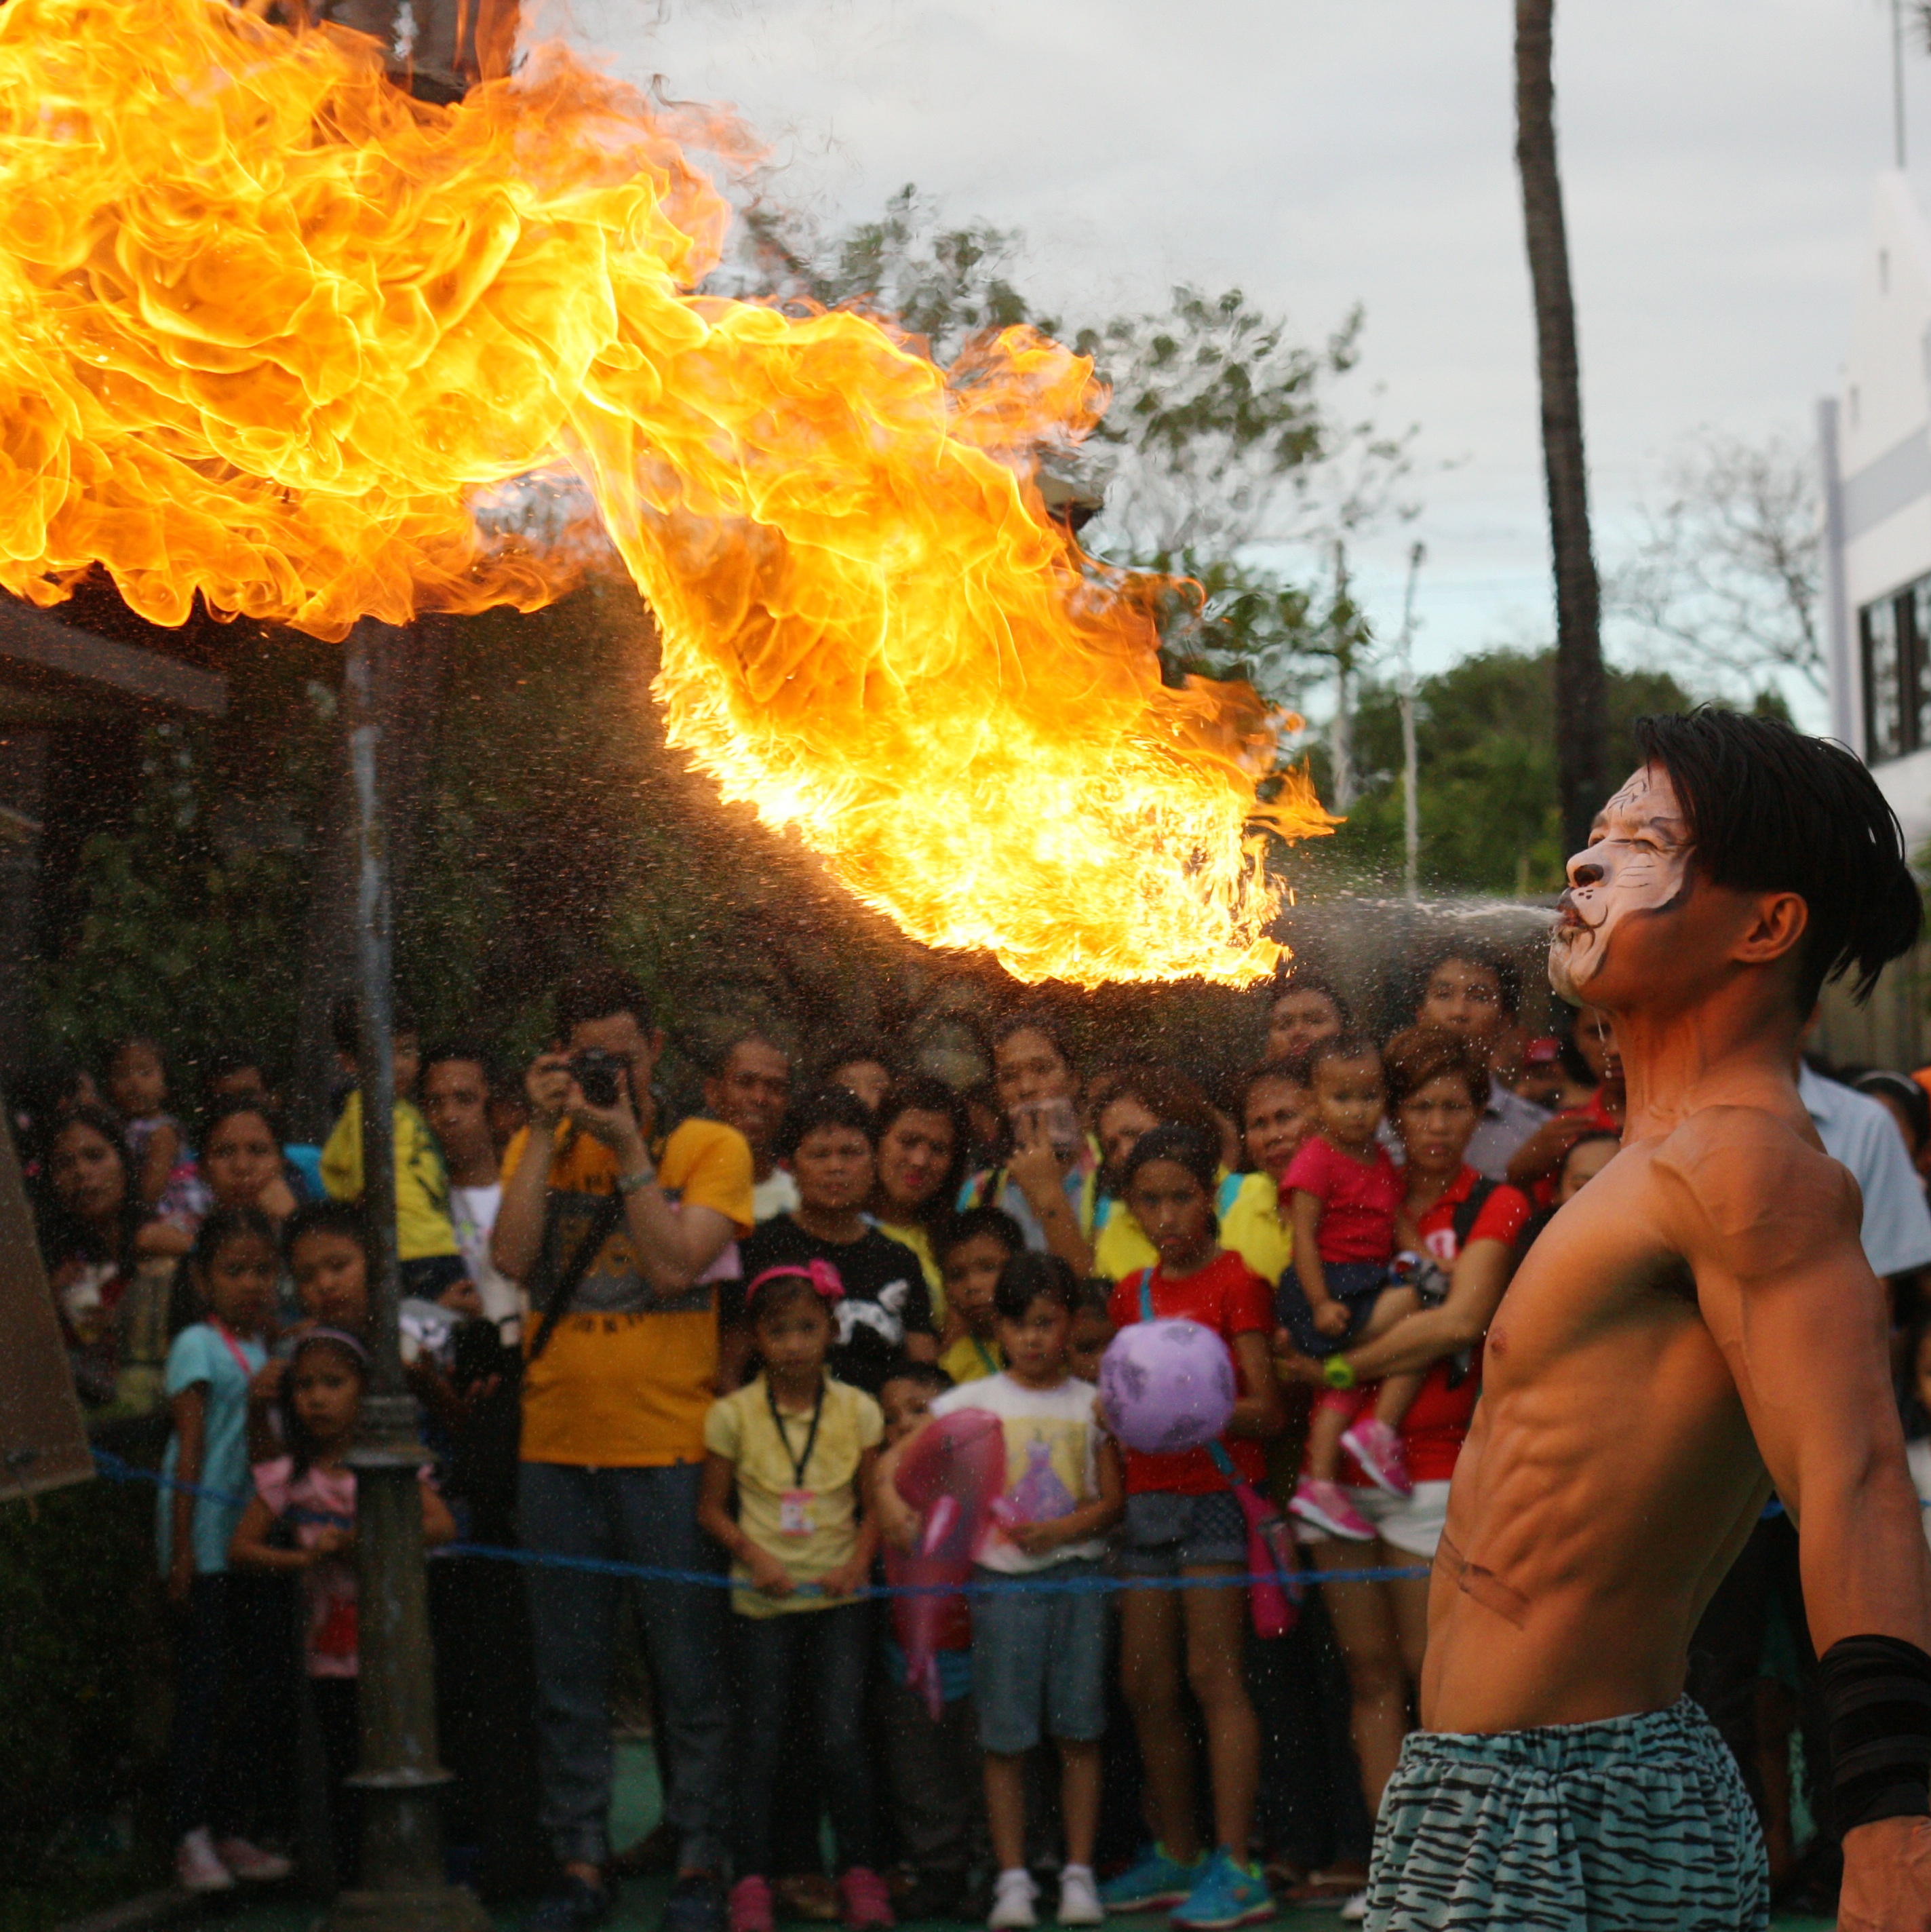
crowd, festival